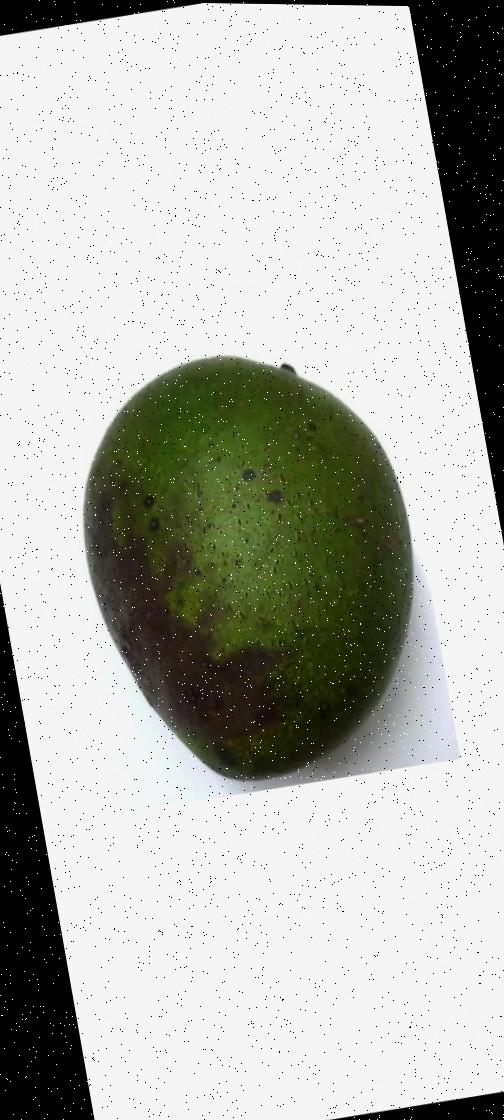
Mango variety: Ashshina Zhinuk